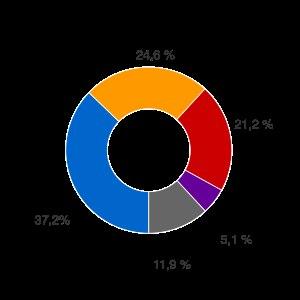
Les élections législatives indiennes se sont déroulées en cinq phases entre le 16 avril et le 13 mai 2009 afin d'élire la XVᵉ législature de la Lok Sabha, la chambre basse du Parlement indien. Avec un corps électoral composé de 714 millions de personnes, il s'agissait des plus grandes élections démocratiques jamais organisées dans le monde.